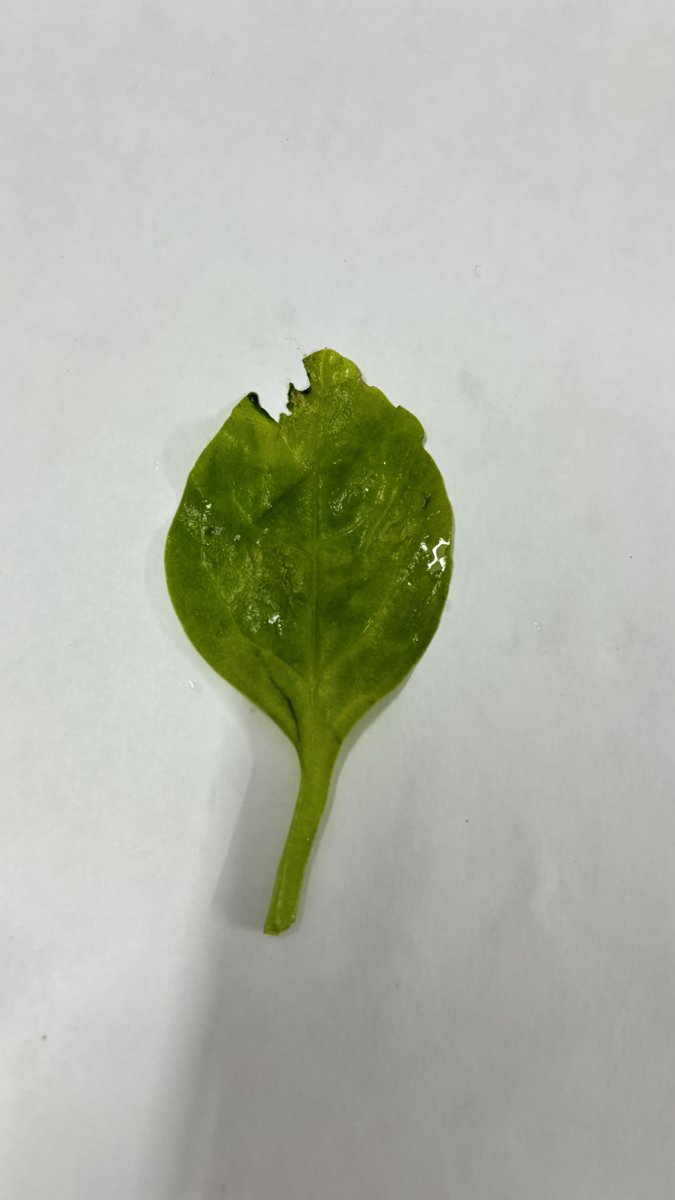
Label: Pest-Damage